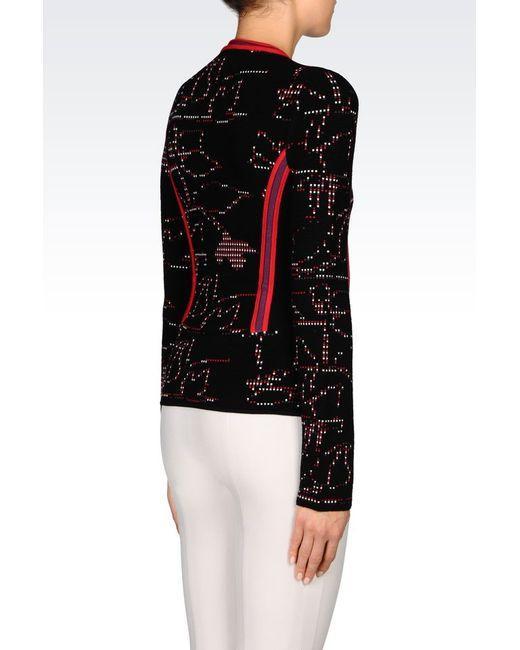
schwarzes Langarmshirt mit Rundhalsausschnitt